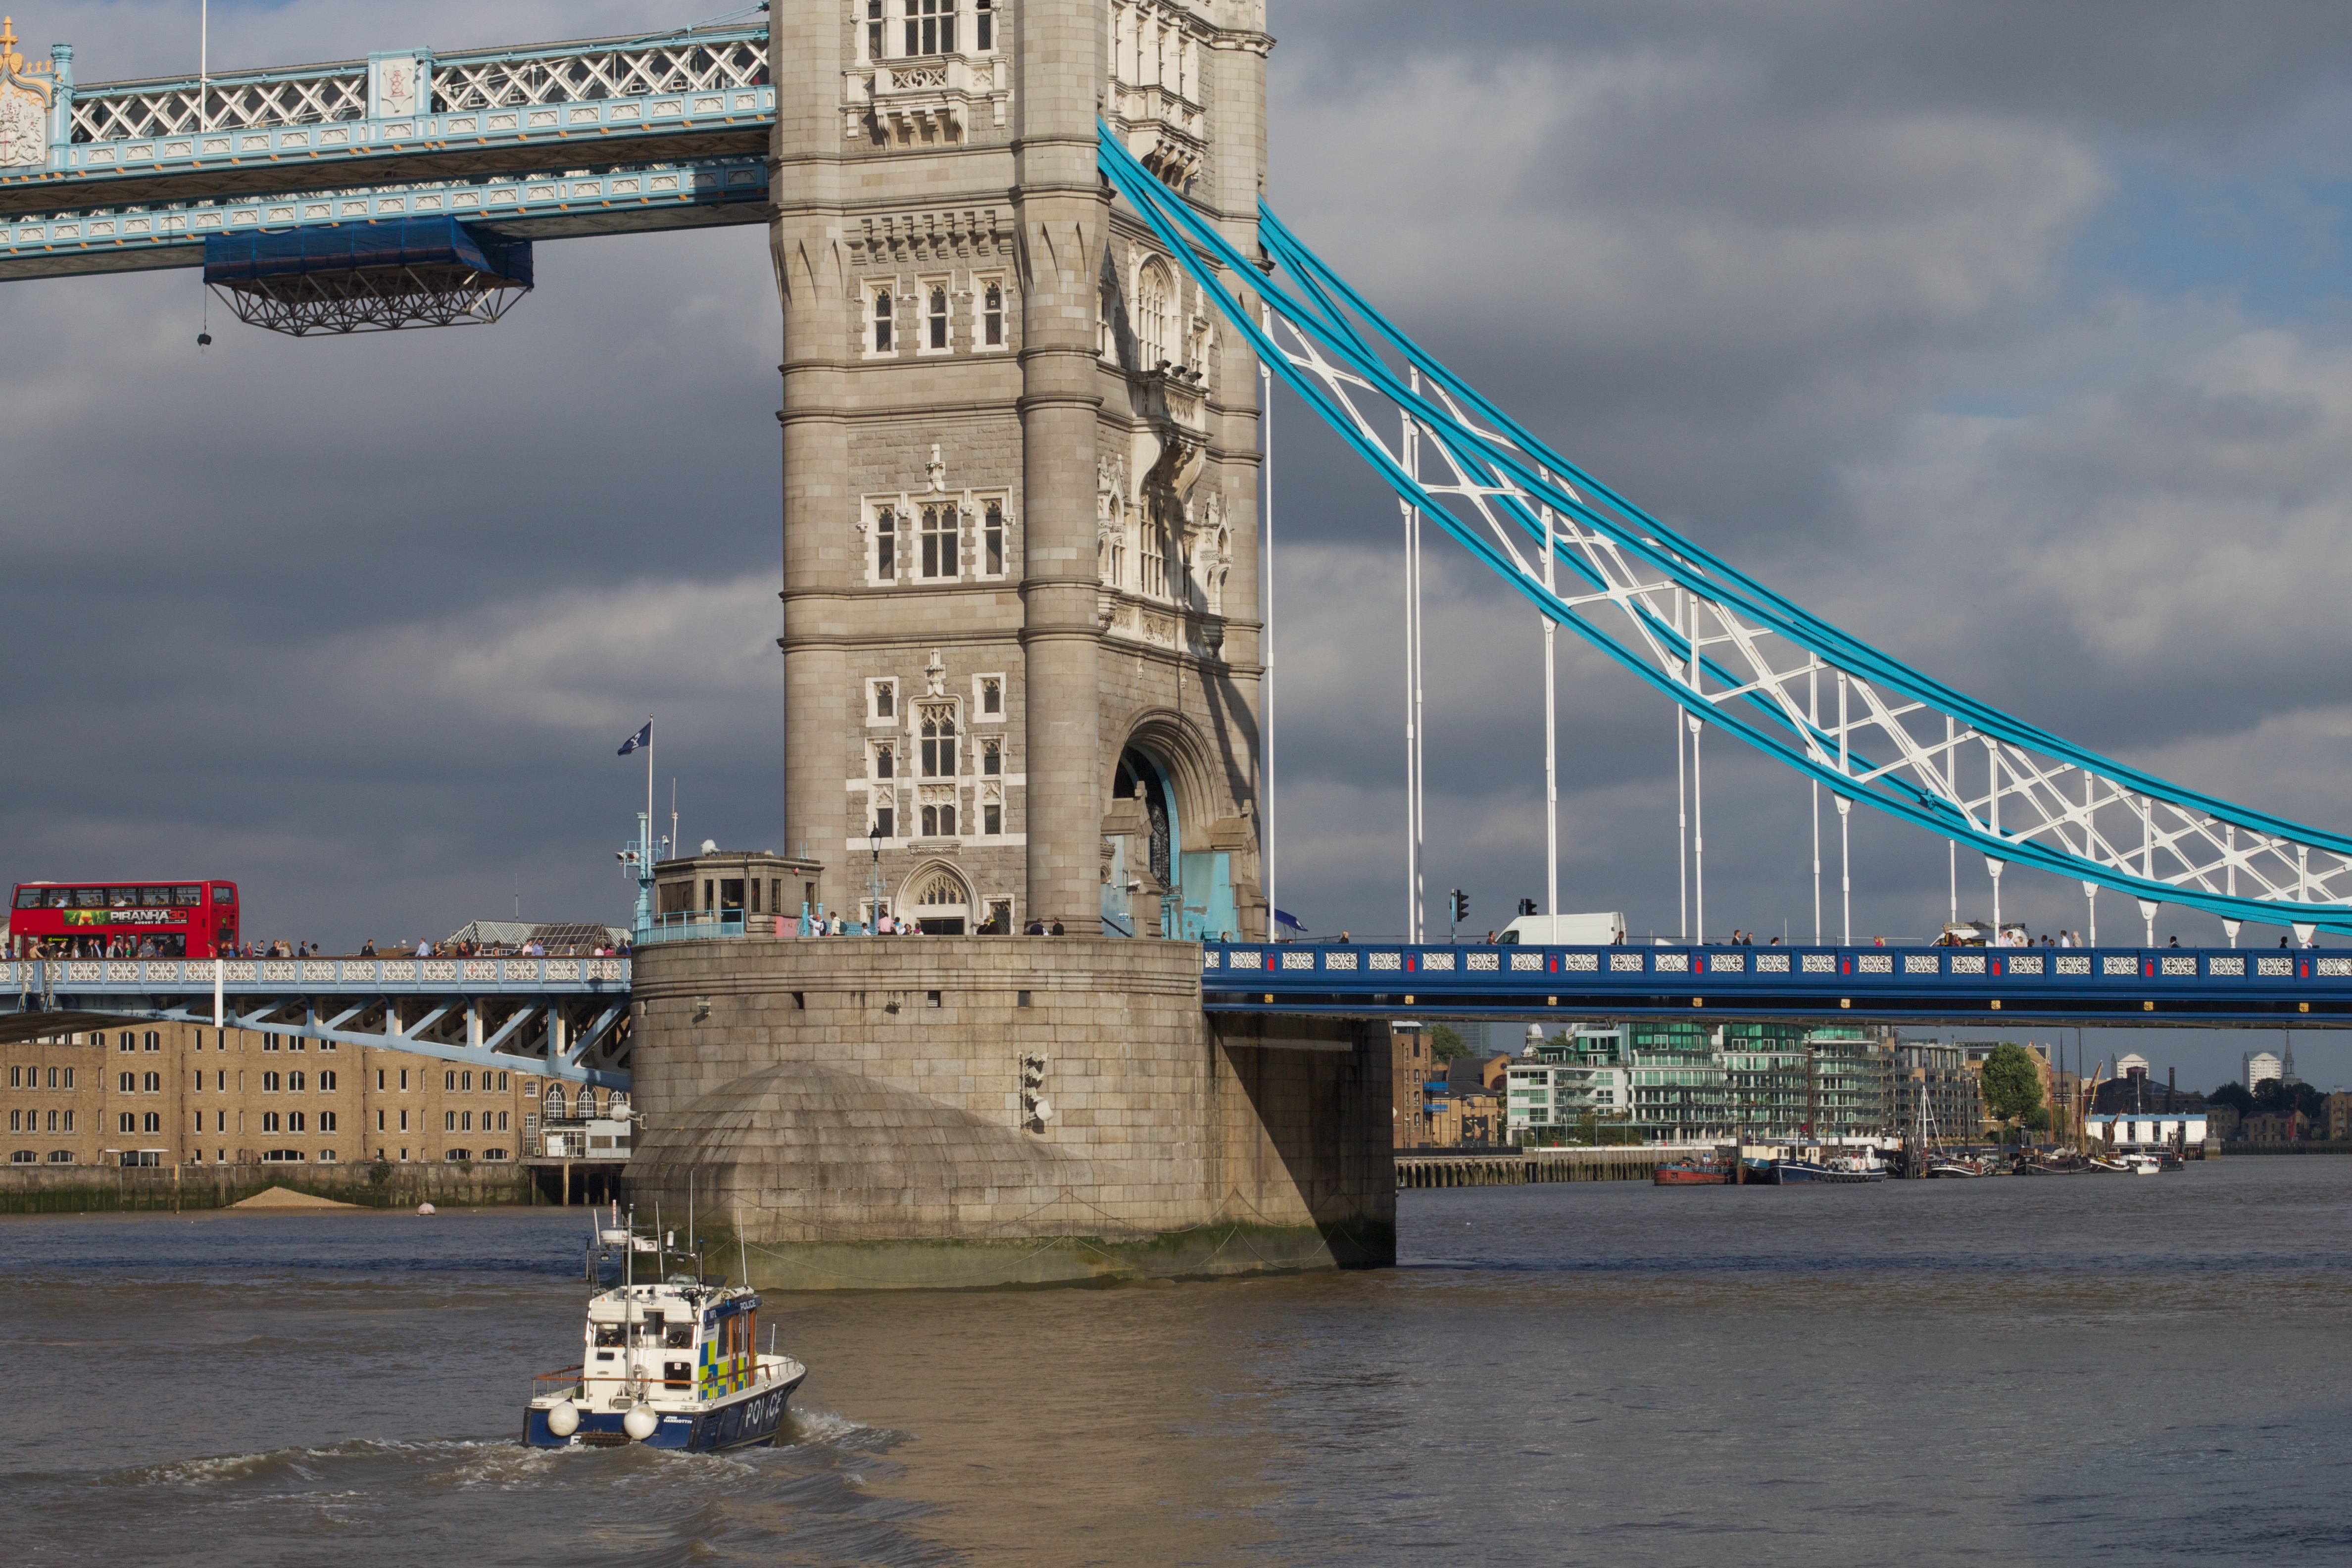
structure, bridge, river, vehicle, landmark, stadium, cable stayed bridge, nonbuilding structure, sport venue